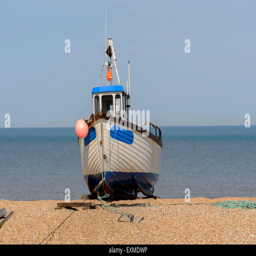
wooden fishing boat on the shingle